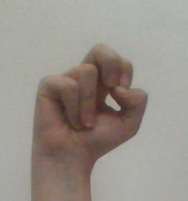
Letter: gaaf